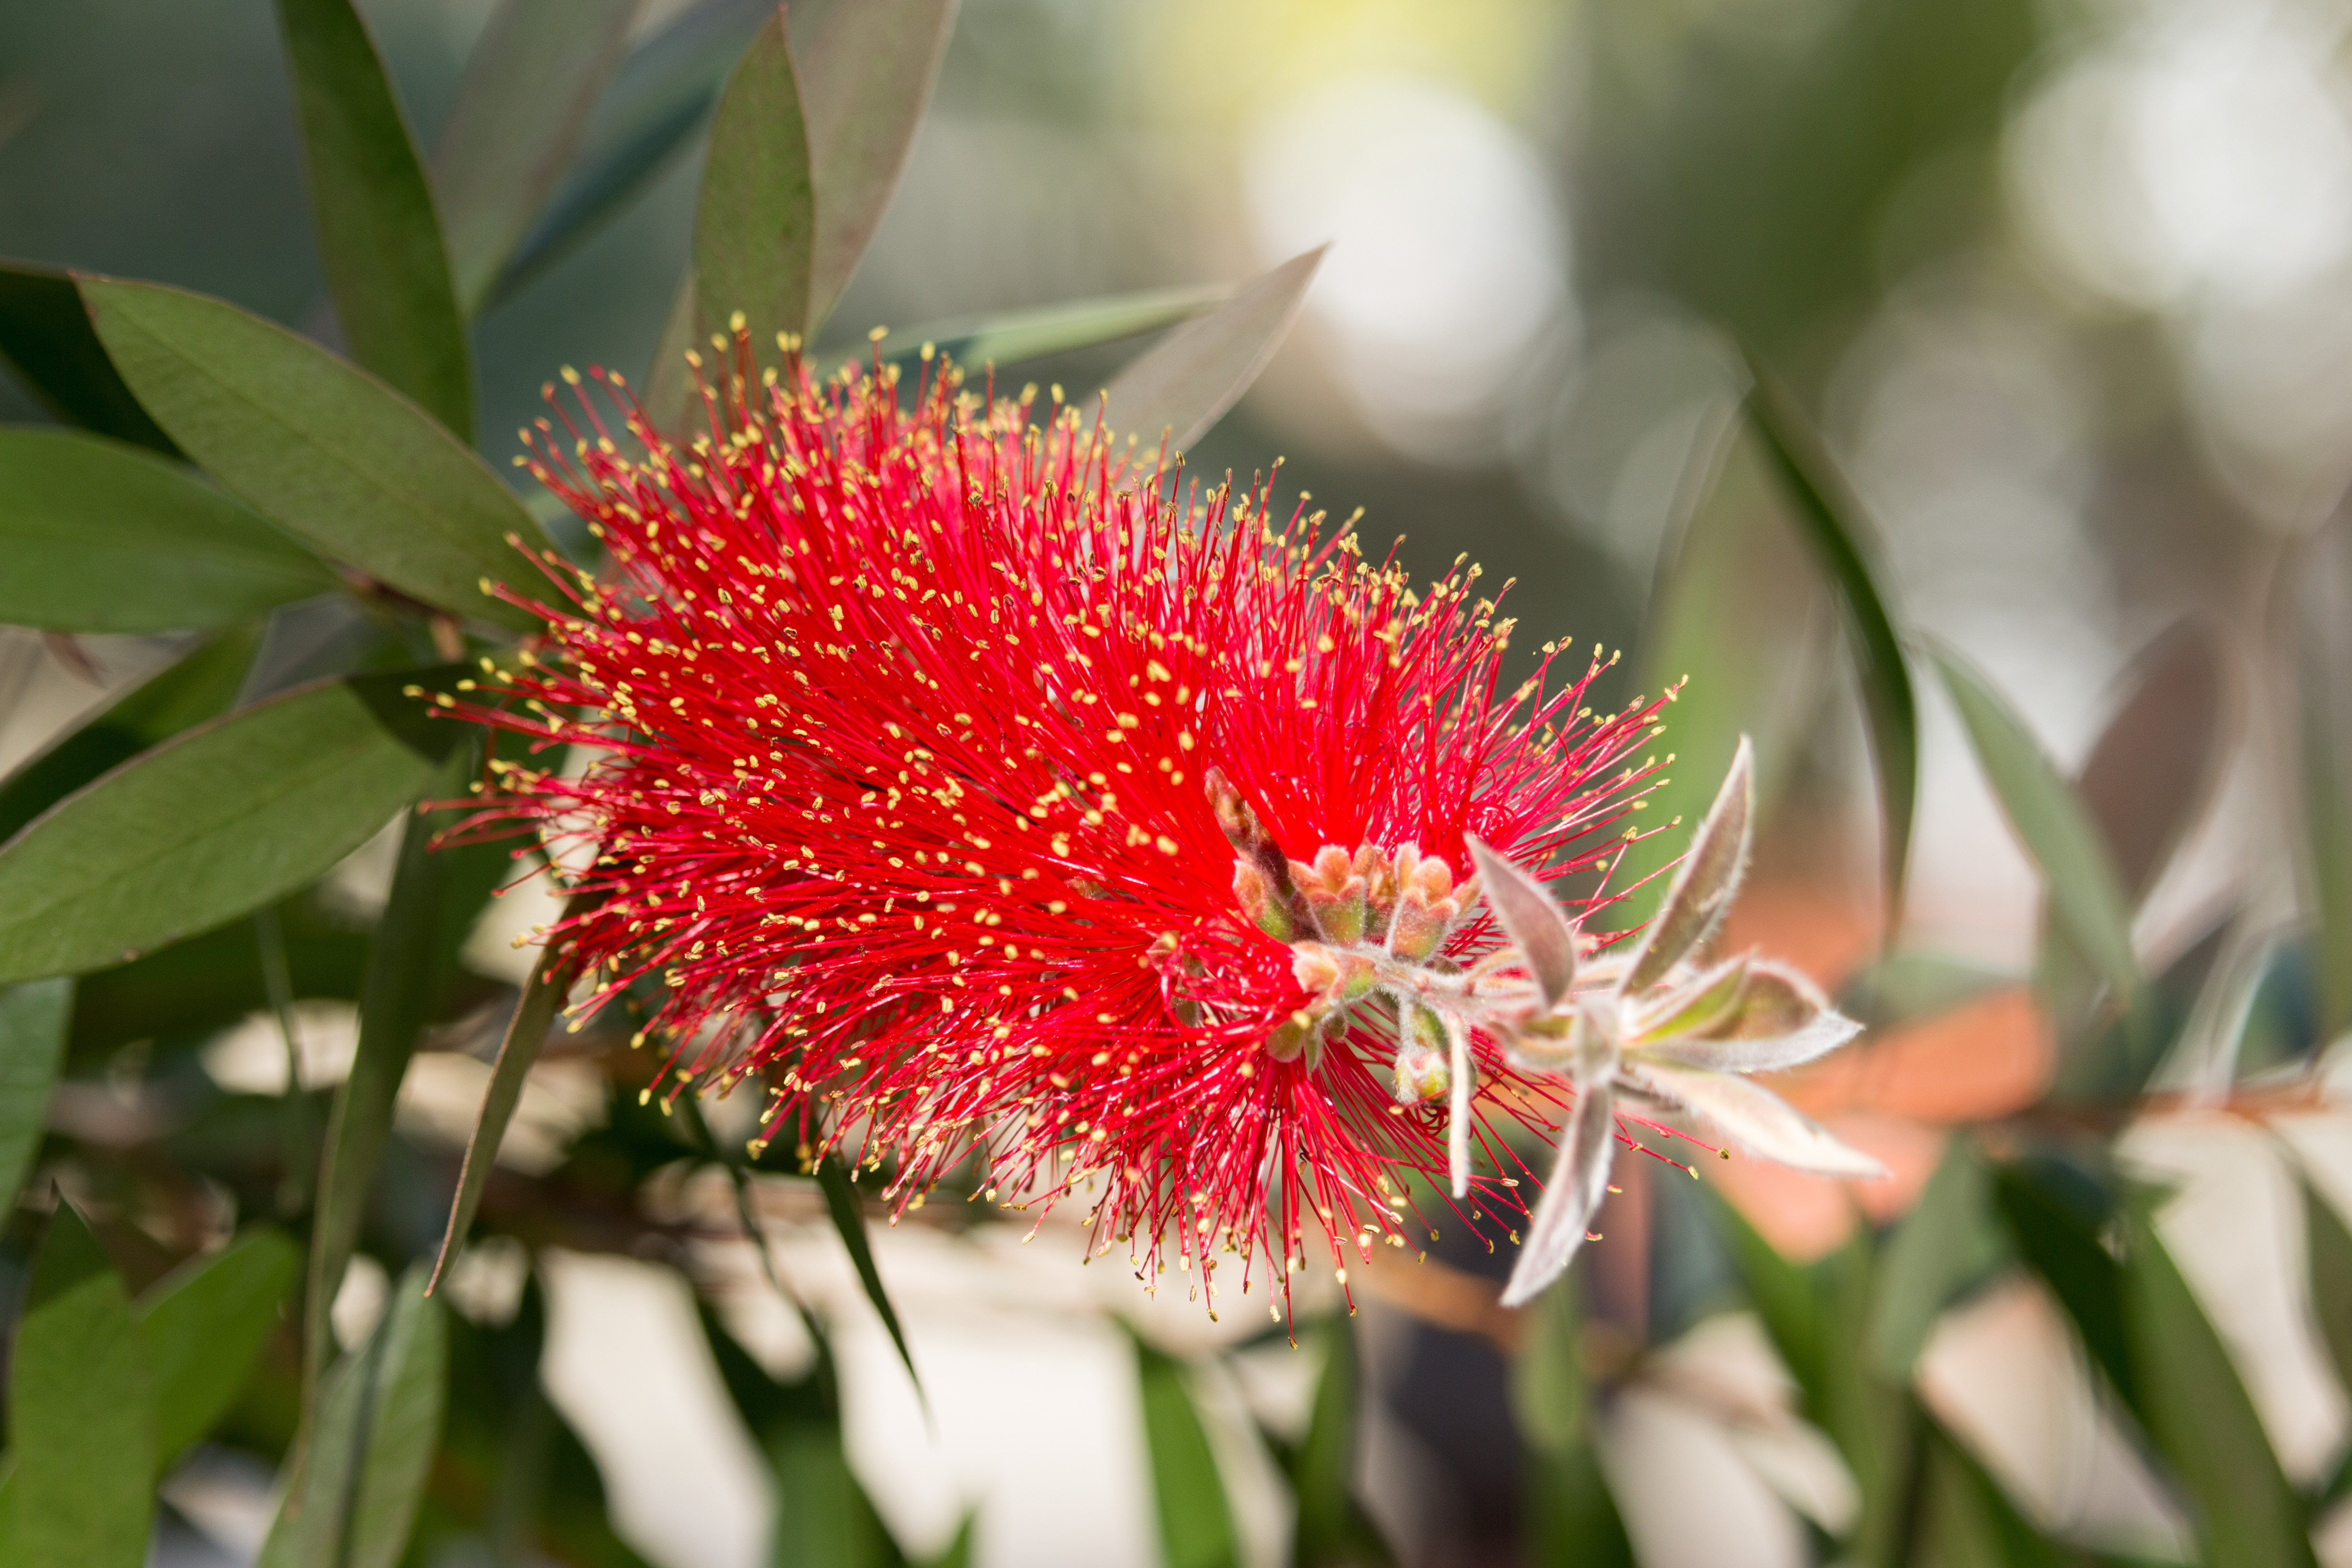
blossom, plant, flower, bloom, food, red, produce, macro, evergreen, botany, close, flora, wildflower, close up, shrub, fine, tender, macro photography, flowering plant, land plant, thorns spines and prickles